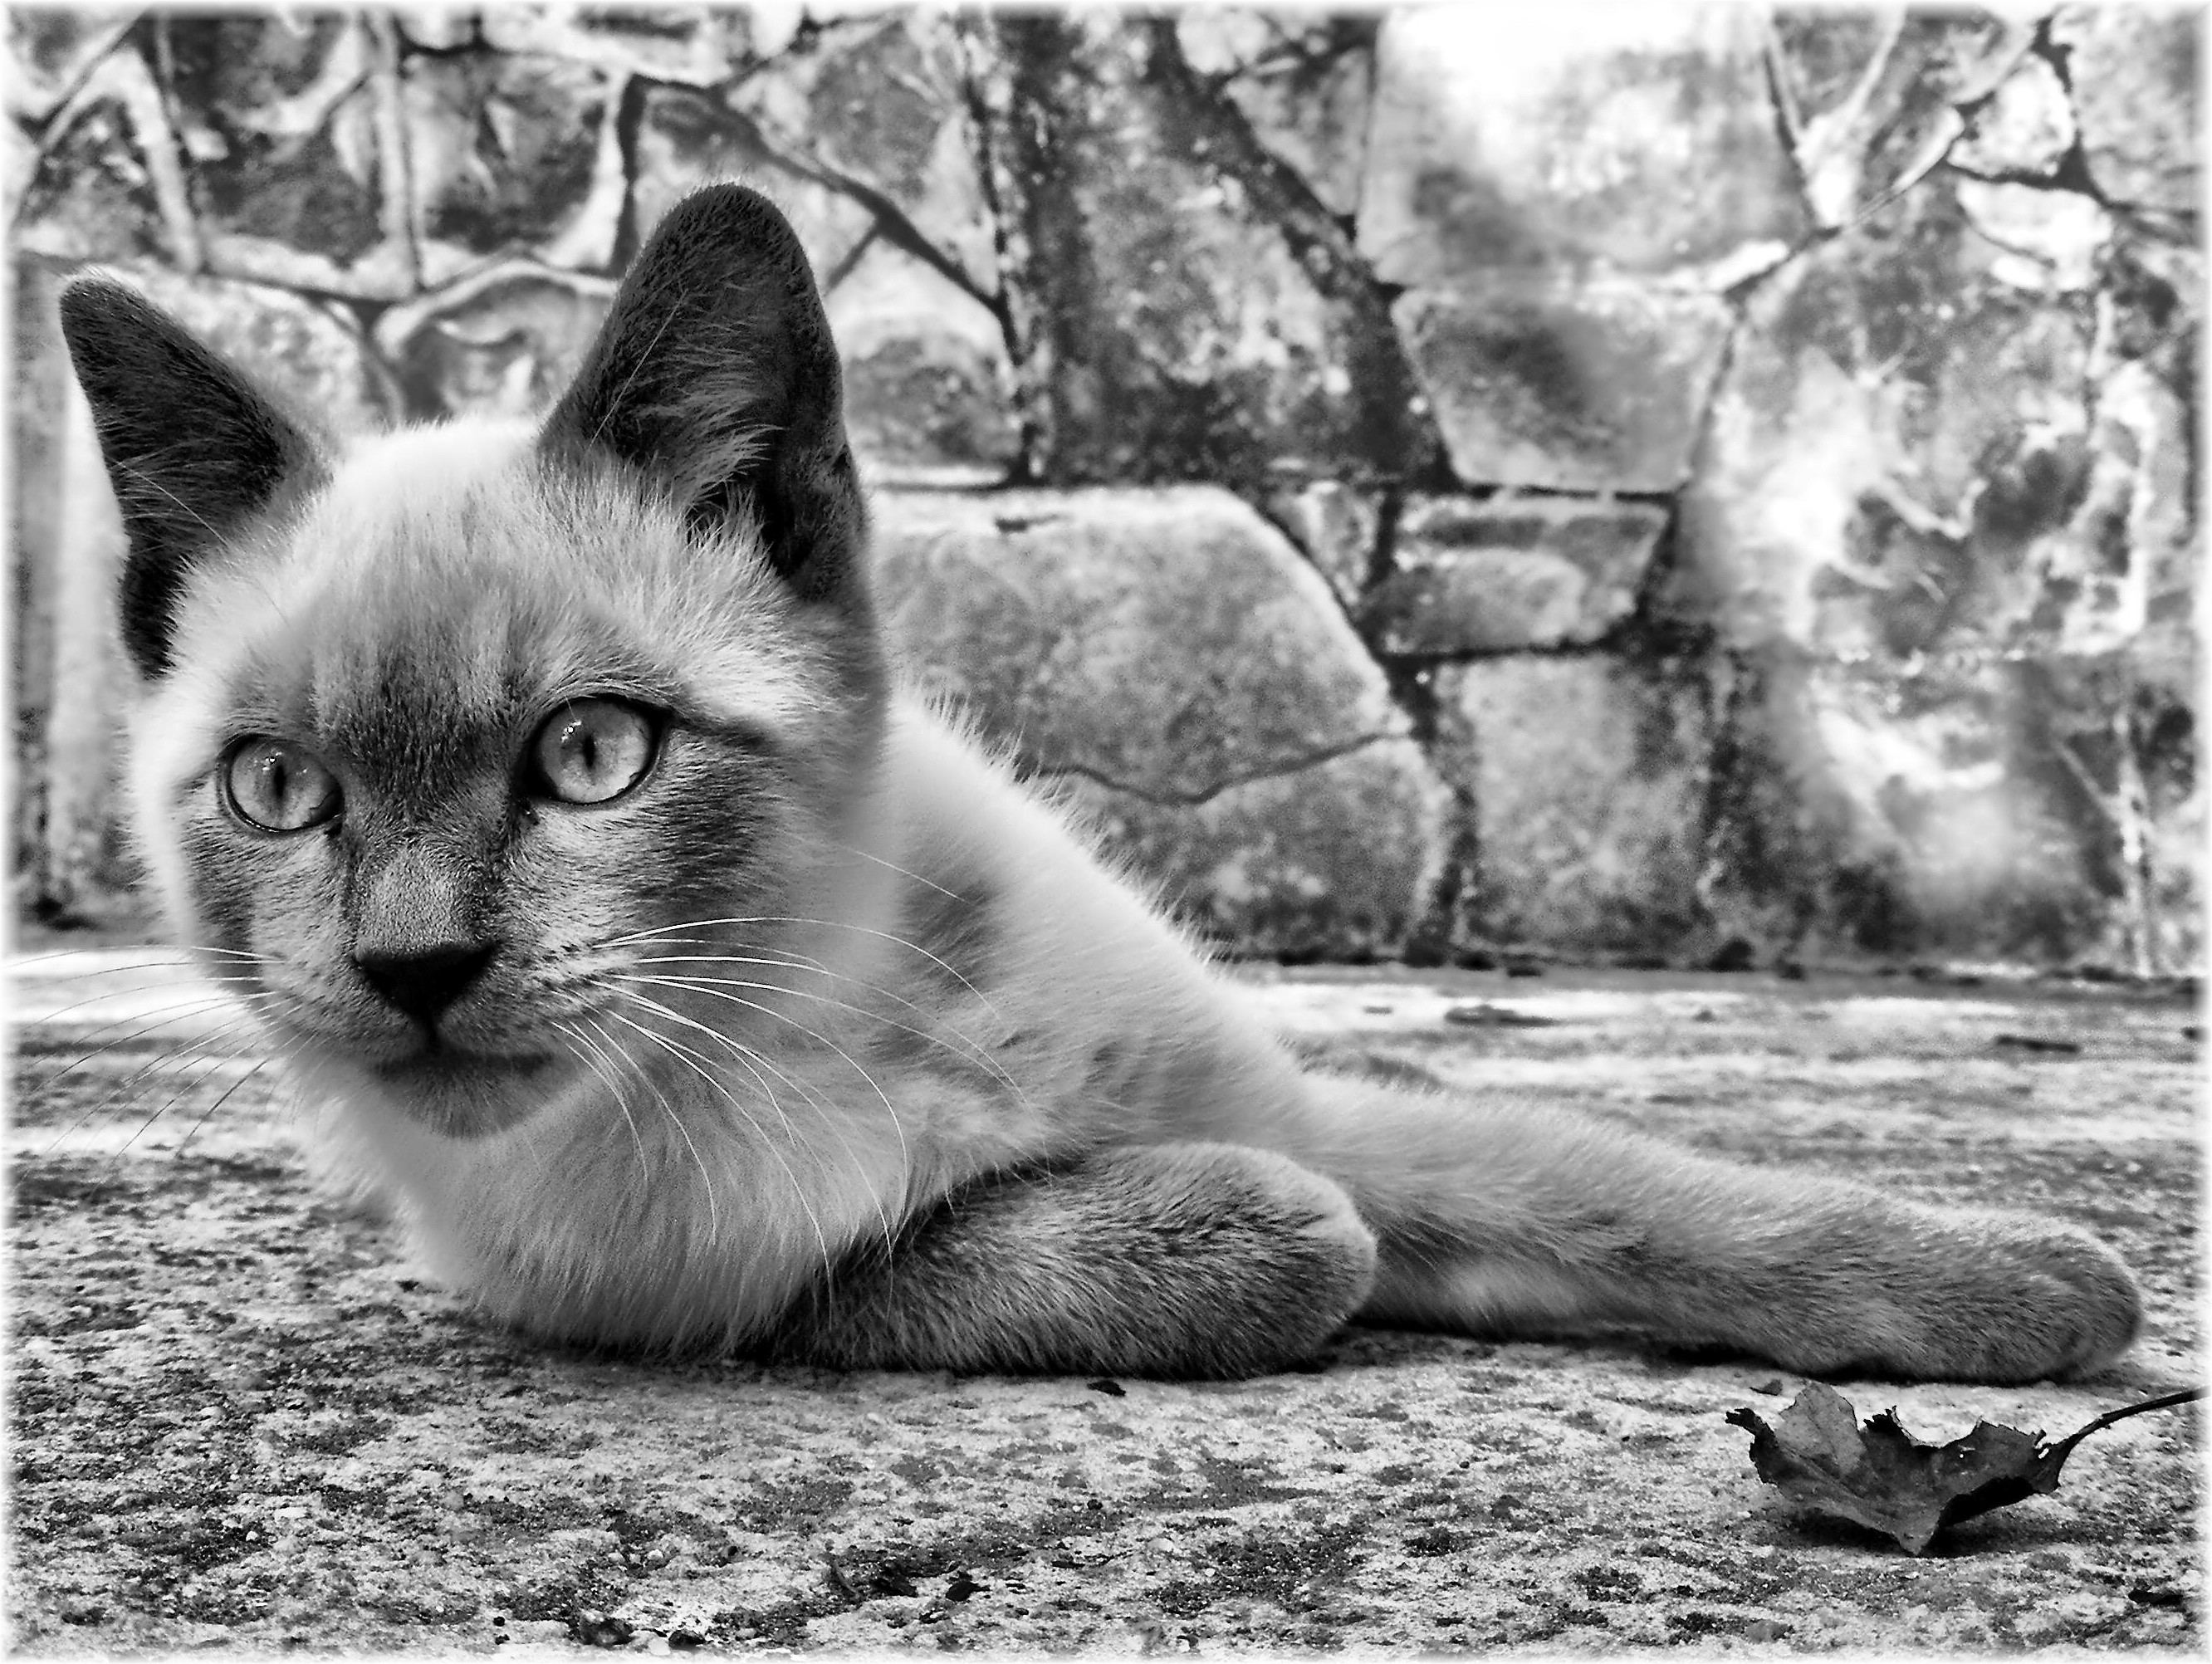
black and white, kitten, cat, mammal, monochrome, fauna, bw, cats, whiskers, vertebrate, blancoynegro, gatos, bn, monocromo, animales, animais, superlativas, monochrome photography, small to medium sized cats, cat like mammal